Bess Flowers

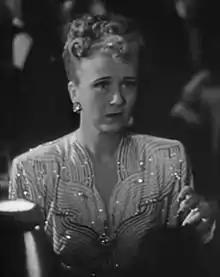
Flowers in "Song of the Thin Man" (1947)

Bess Flowers (November 23, 1898 – July 28, 1984) was an American actress best known for her work as an extra in hundreds of films. She was known as "The Queen of the Hollywood Extras," appearing in more than 350 feature films and numerous comedy shorts in her 41-year career.